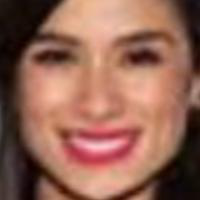
Age group: age 21-30